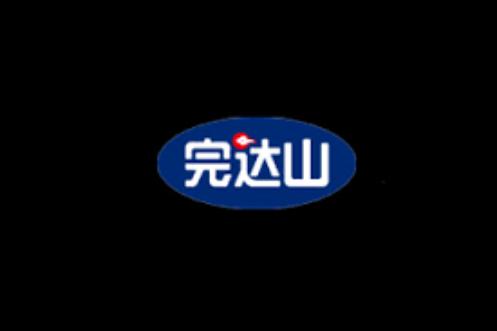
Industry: Food